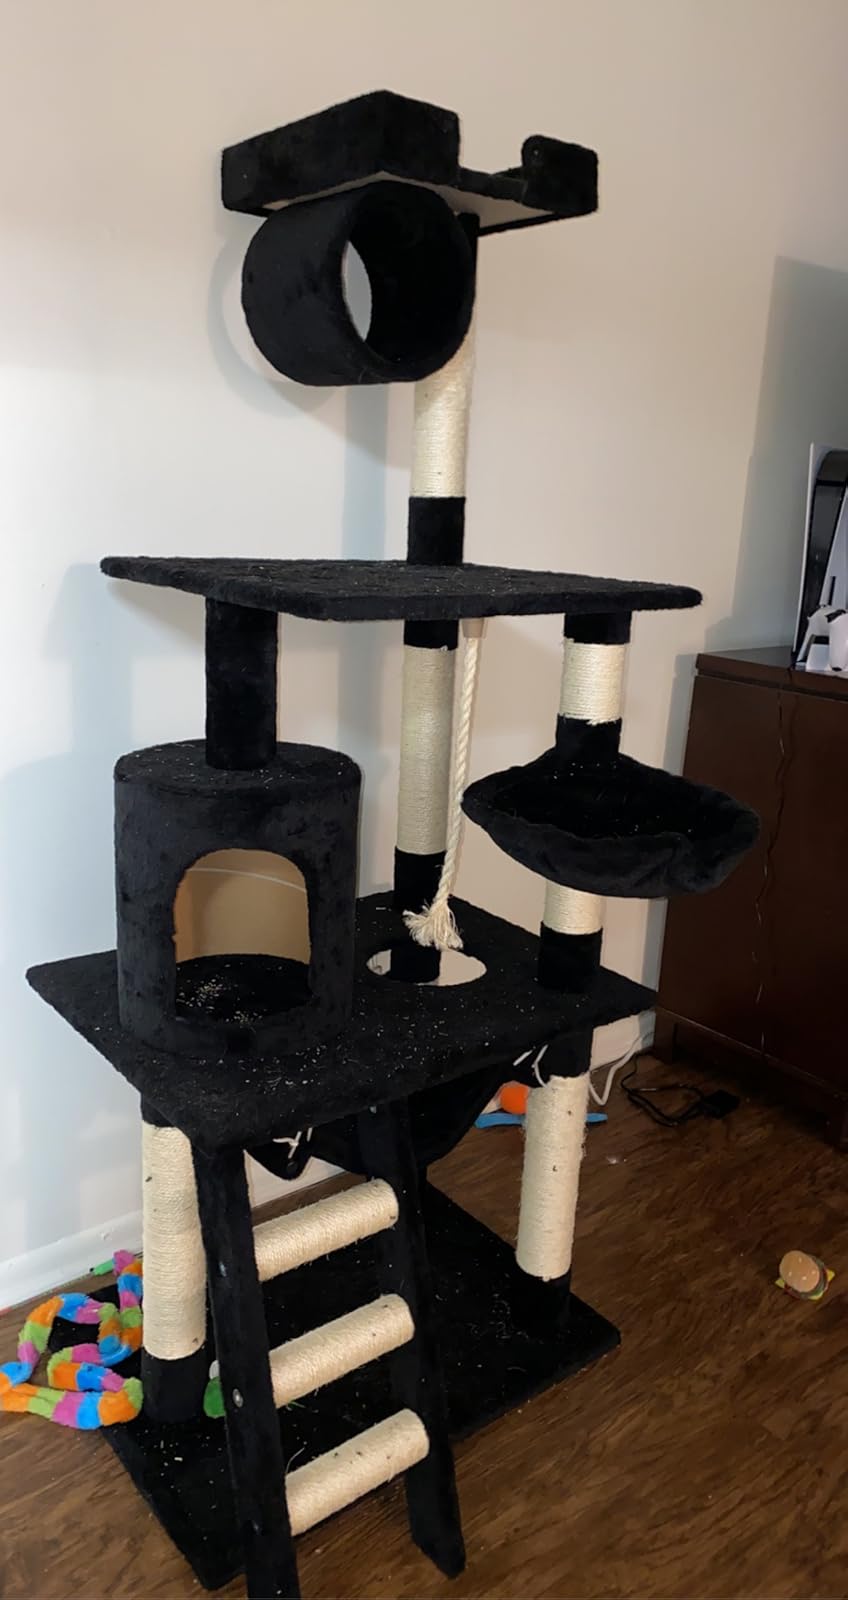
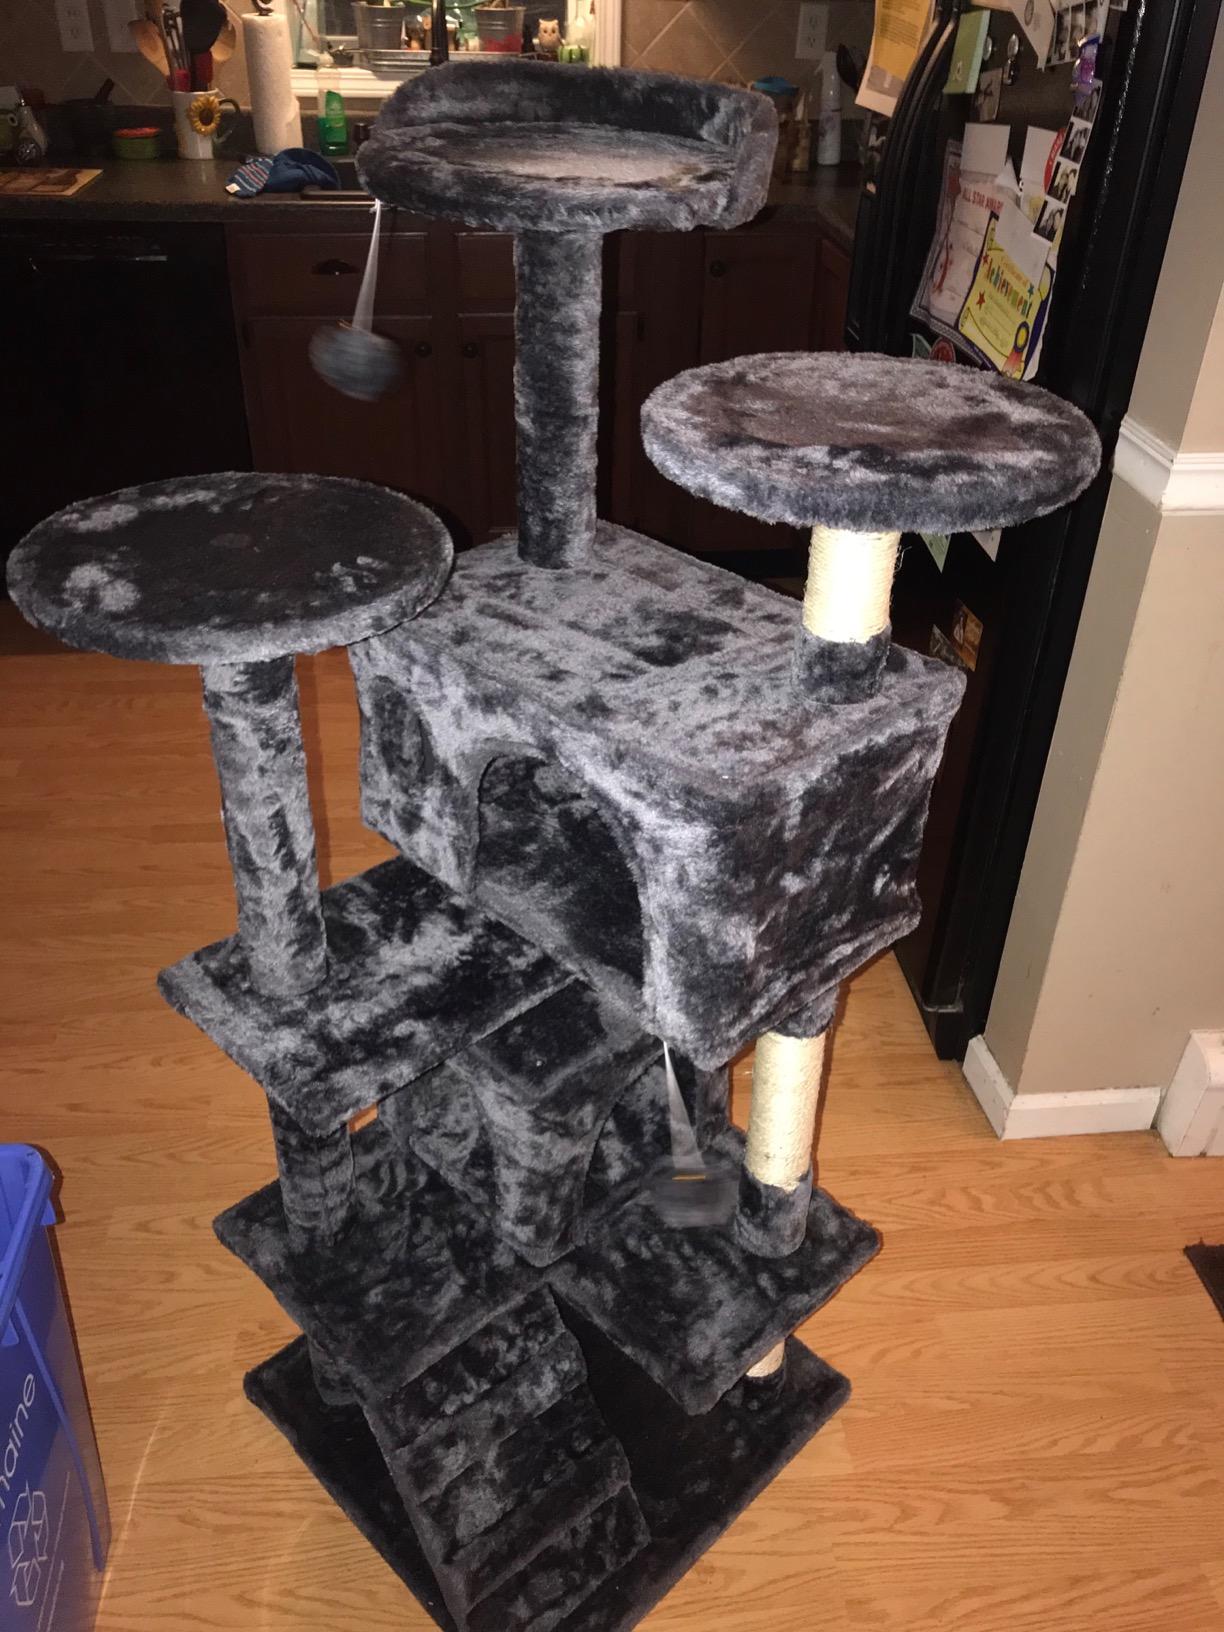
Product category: items_cat tree
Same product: no